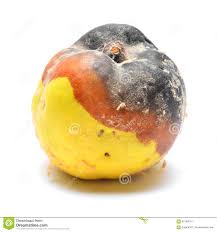
Waste category: biological